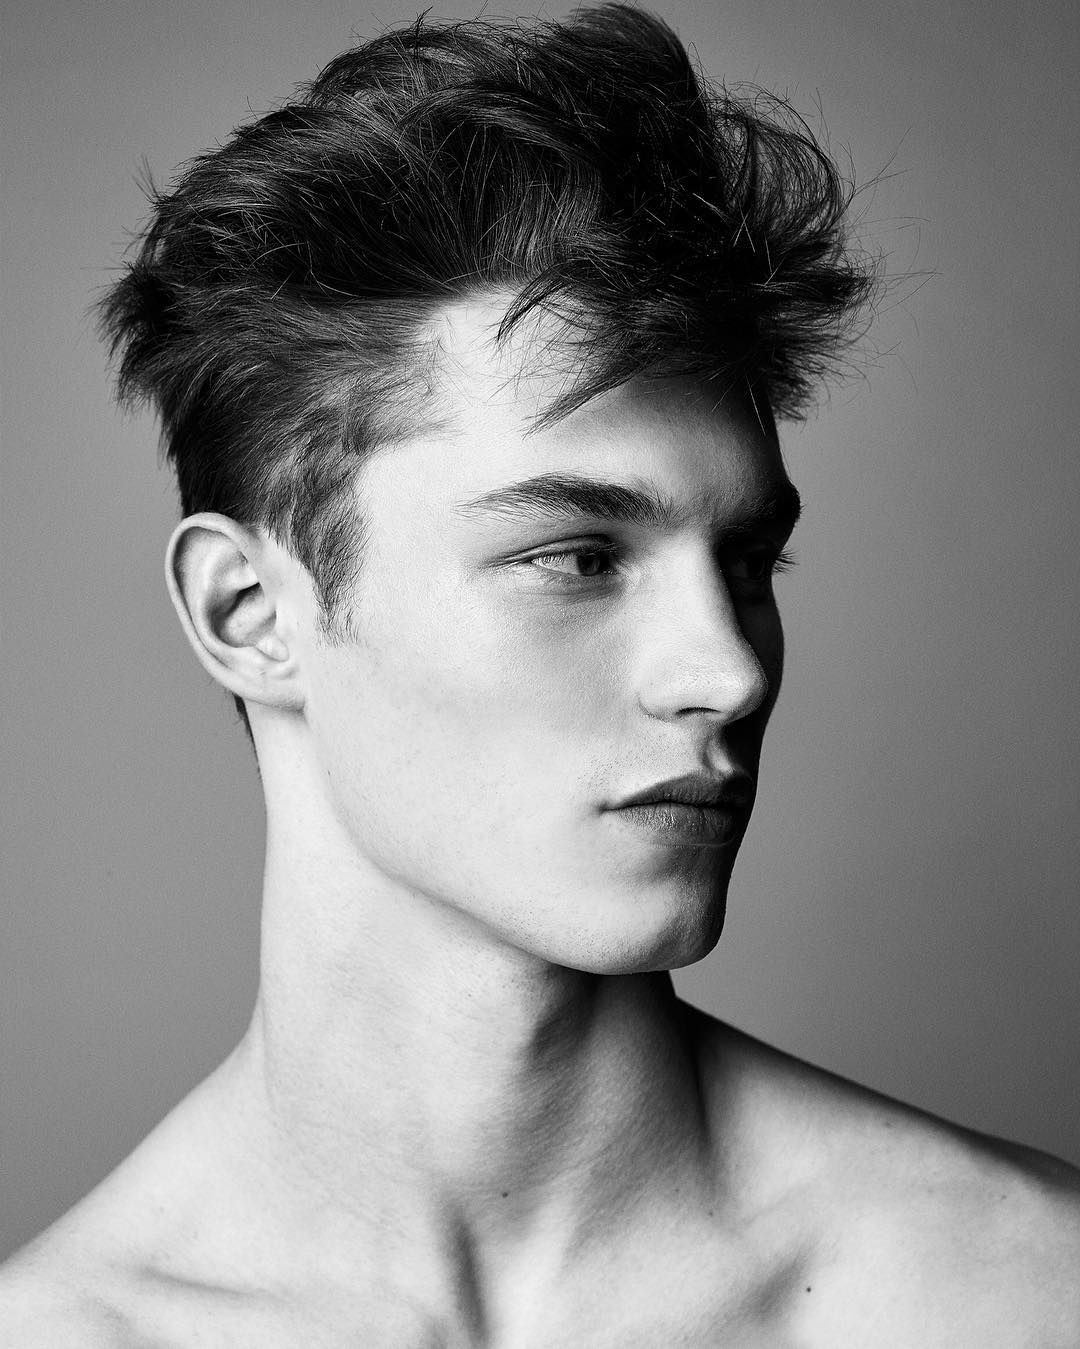
Label: Colored